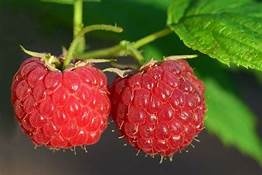
Label: raspberry